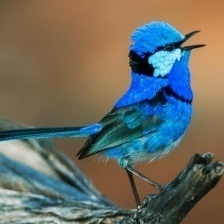
Species: SPLENDID WREN
Scientific name: MALURUS SPLENDENS